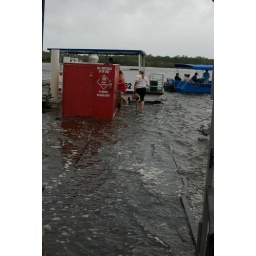
The river was so high the dock was under water